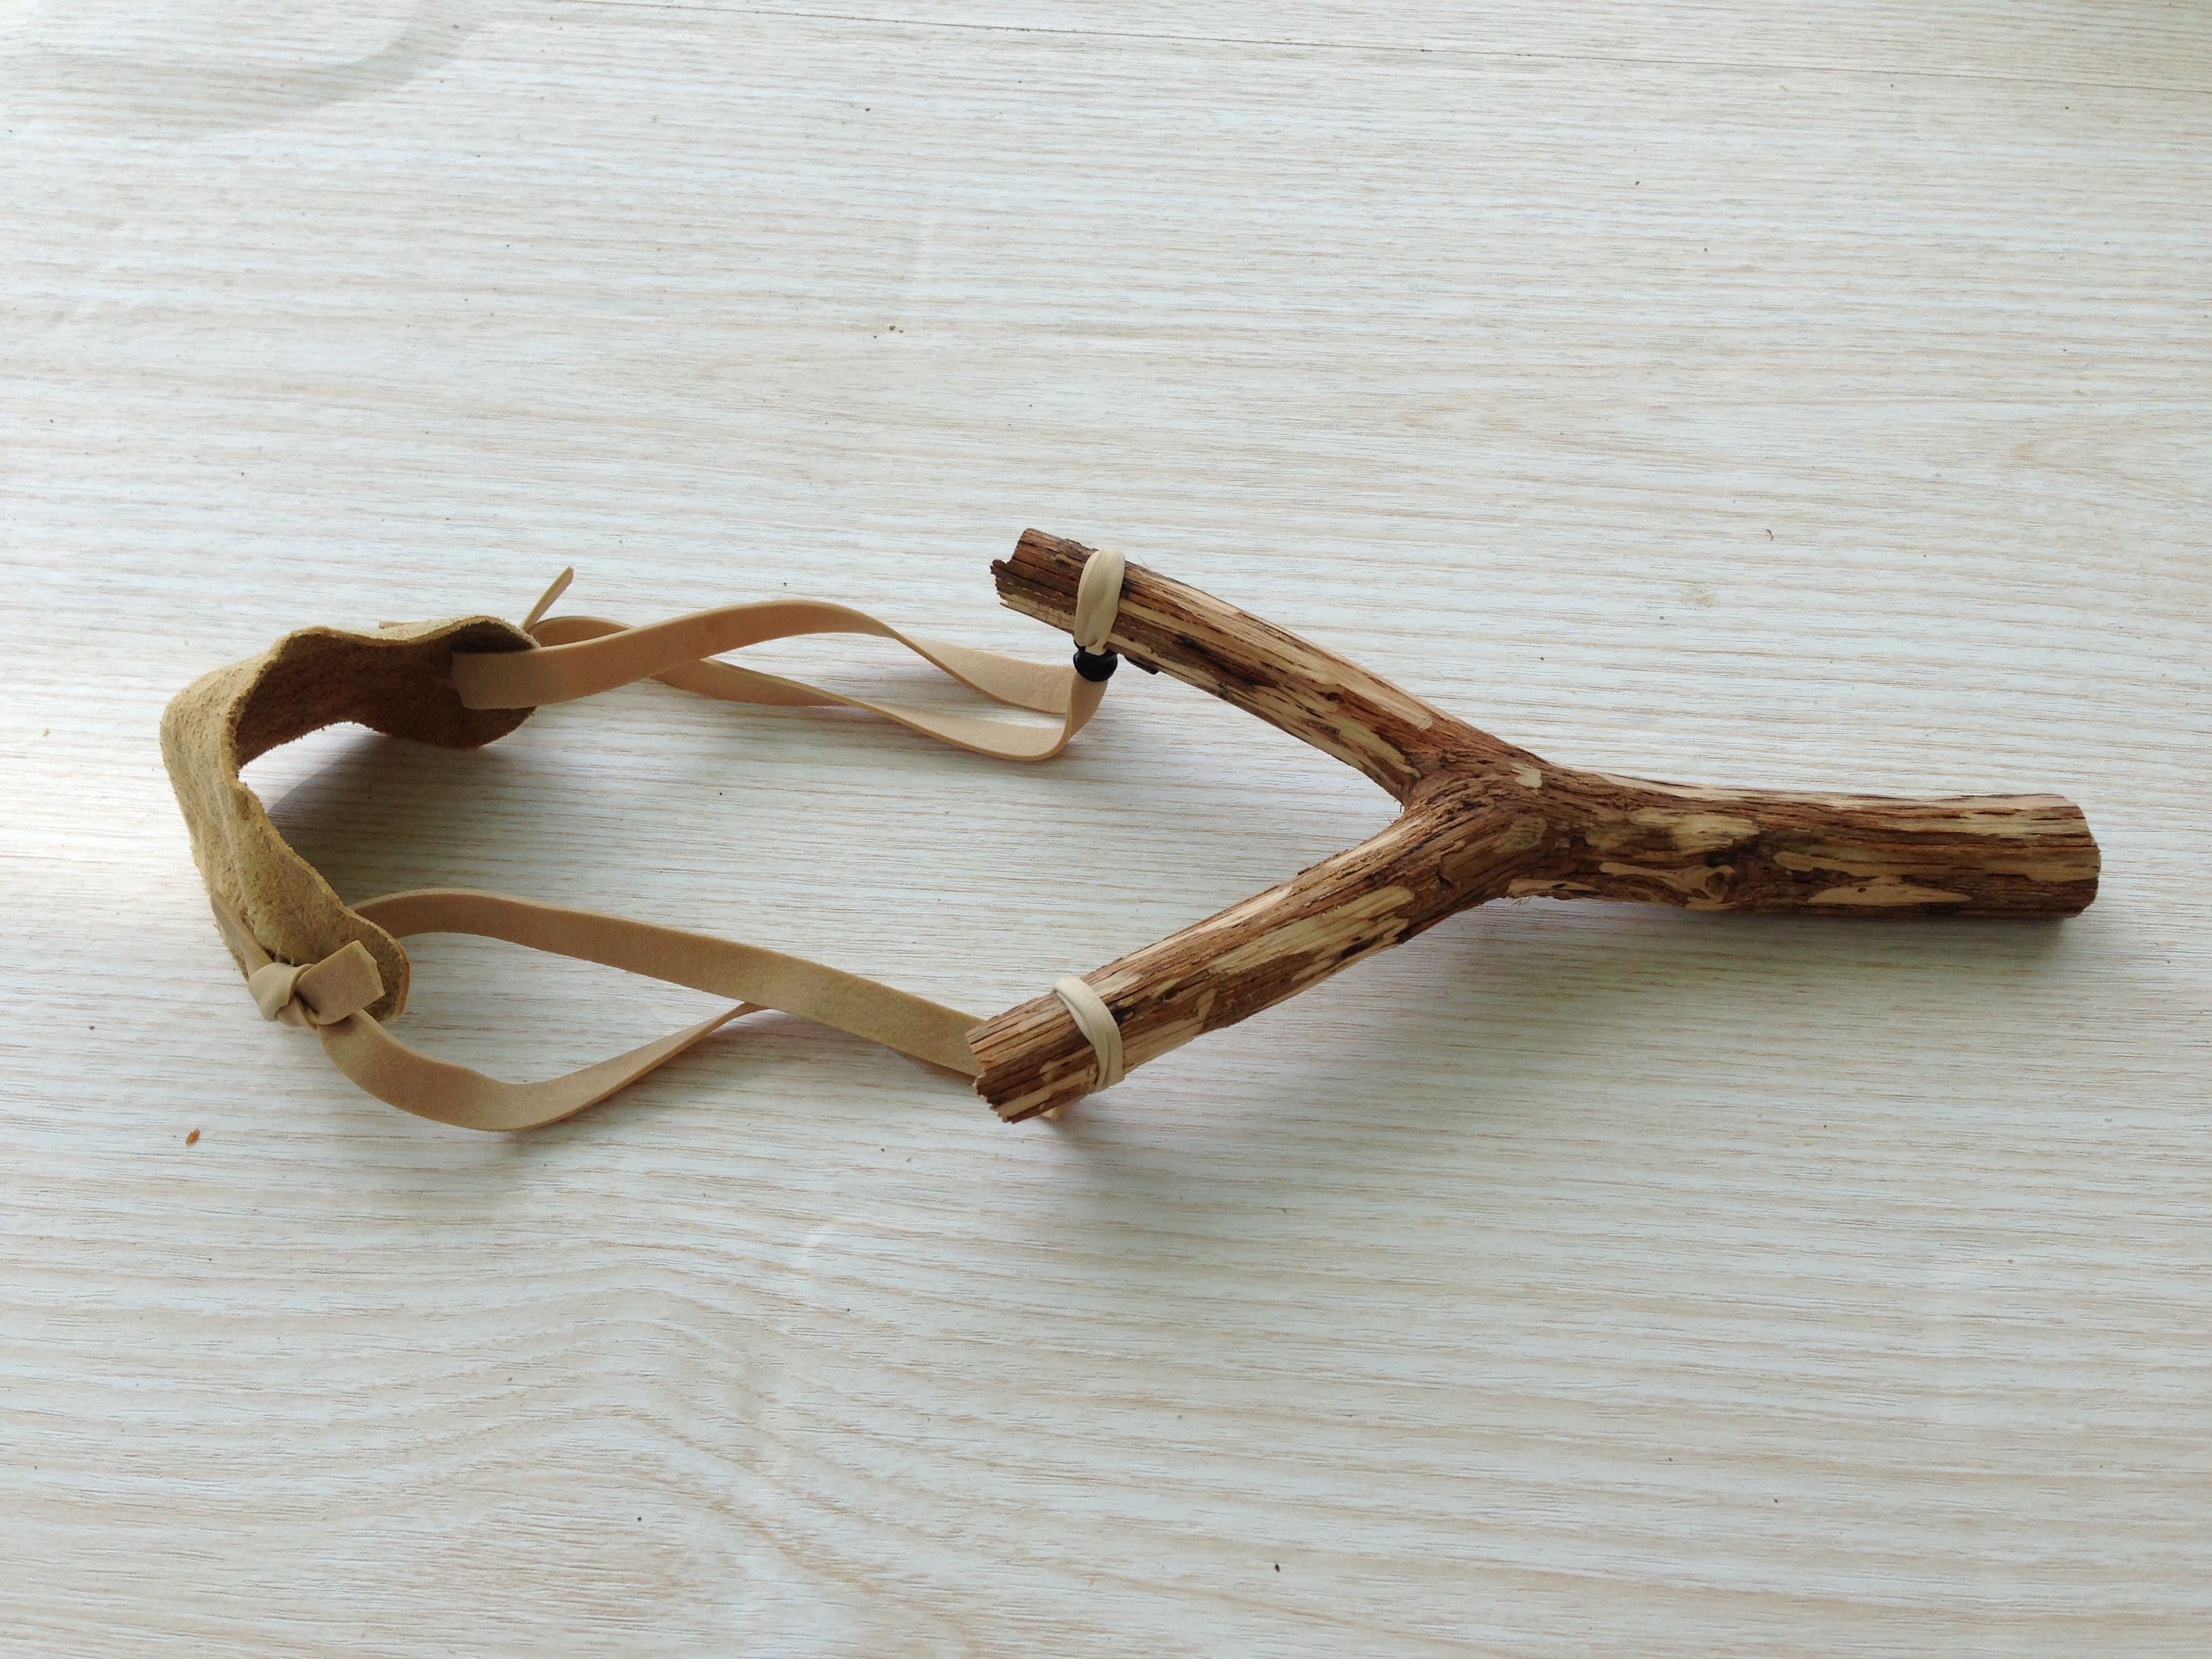
driftwood, wood, horn, weapon, antler, twig, tree trunk, shooting, mischief, elastic, catapult